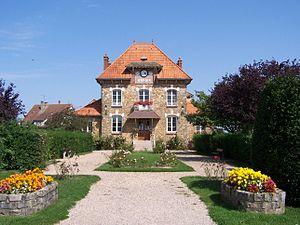
Orgerus est une commune française située dans le département des Yvelines en région Île-de-France.